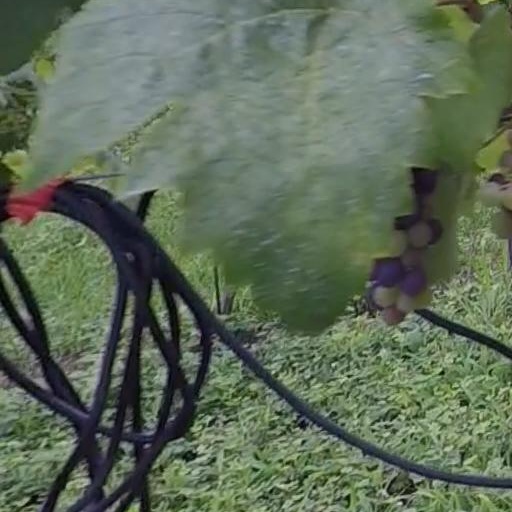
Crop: grape